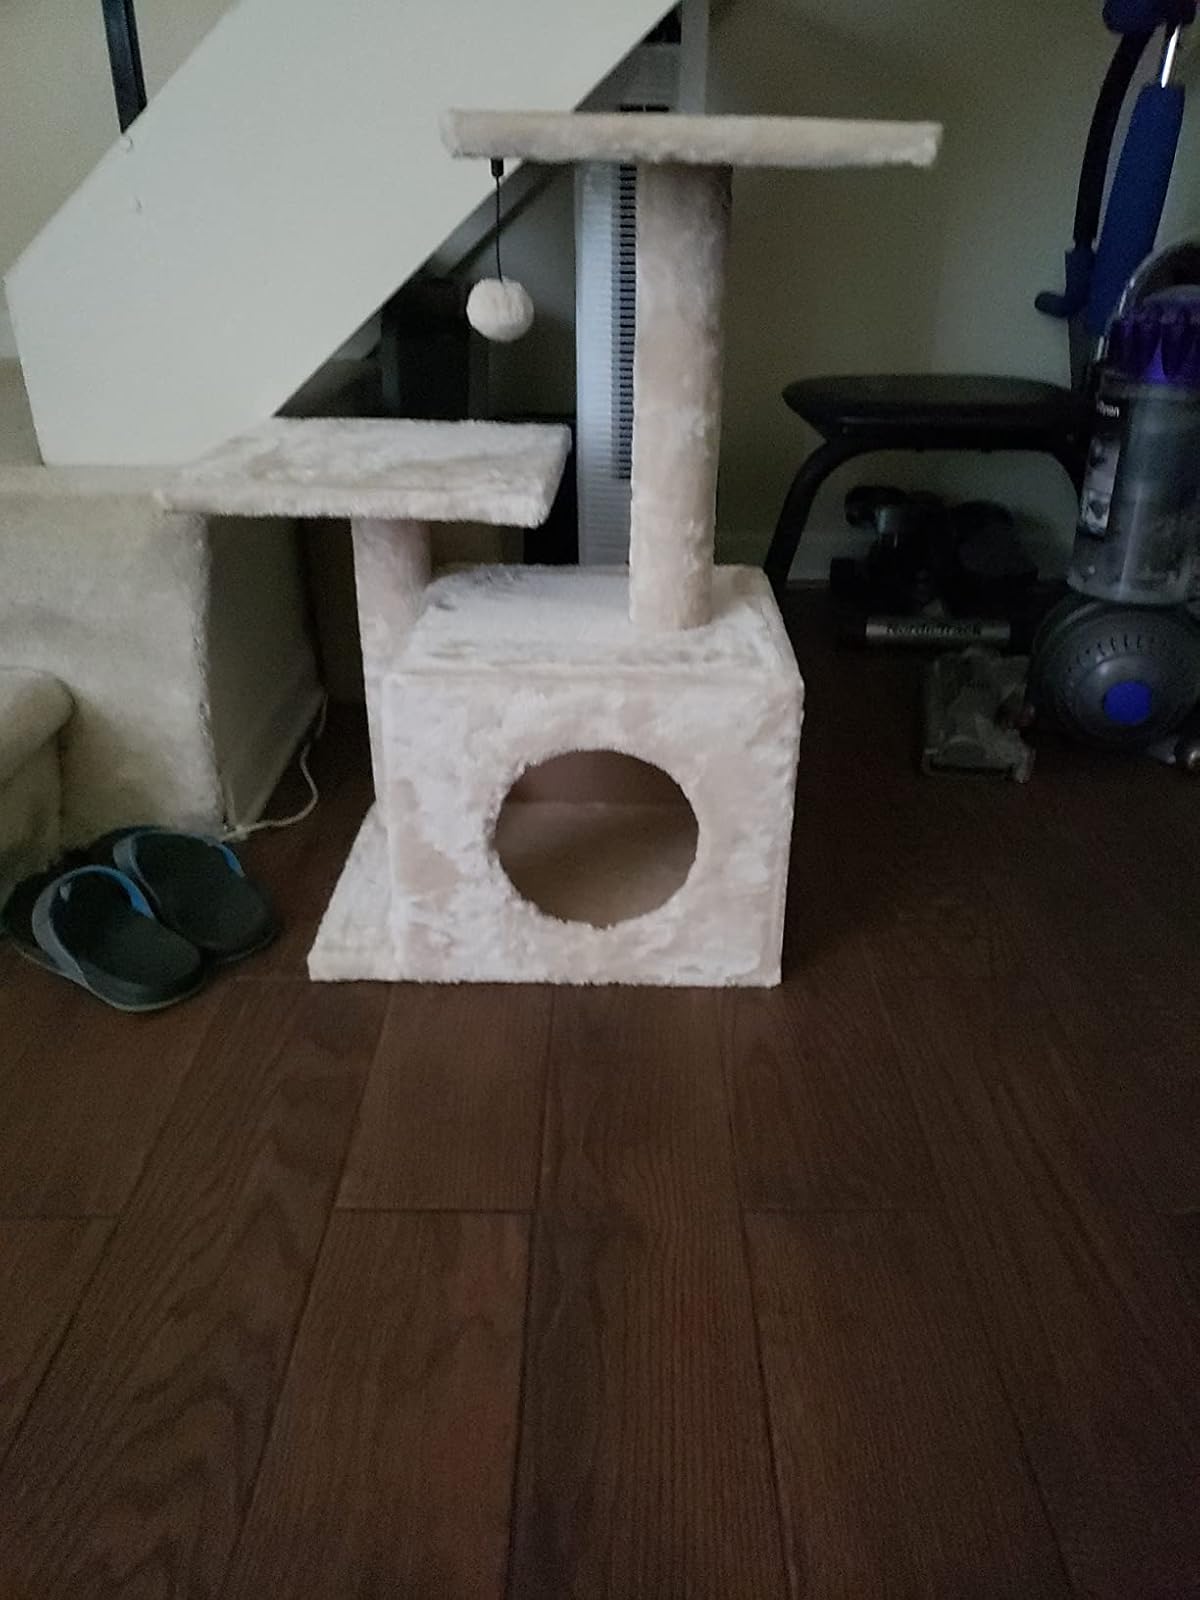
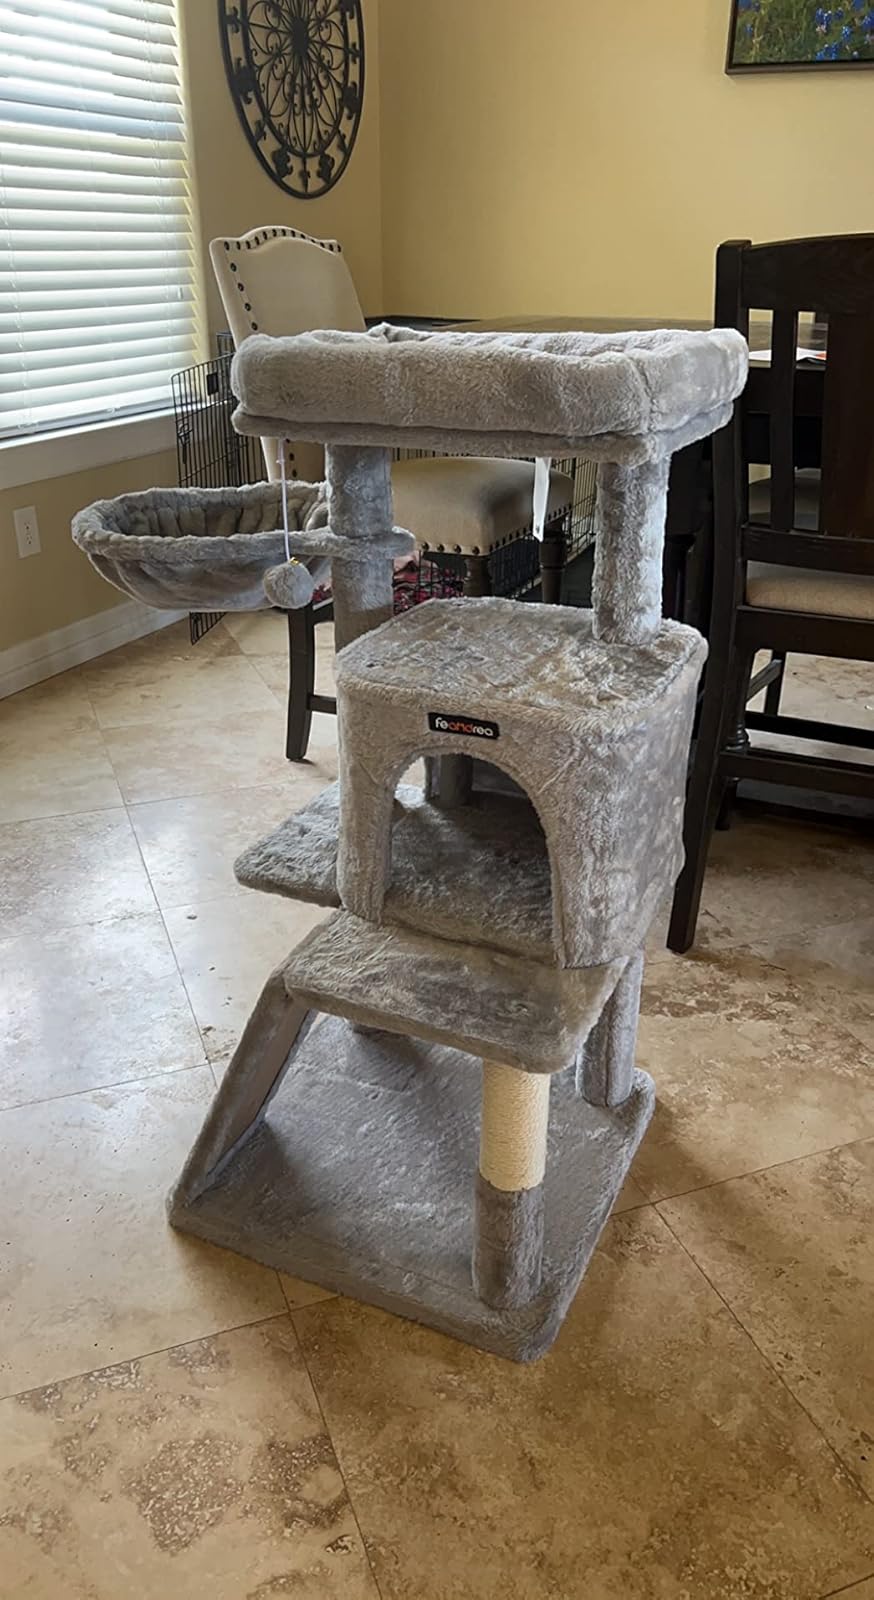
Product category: items_cat tree
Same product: no